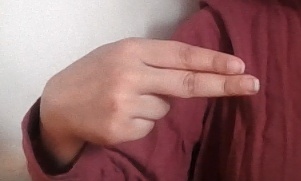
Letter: ain